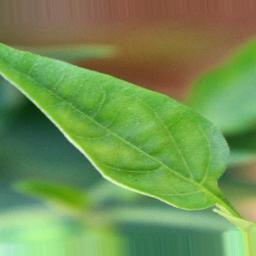
Label: healthy